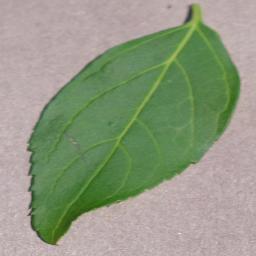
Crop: cherry
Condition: (including_sour)_healthy